Phitsanulok

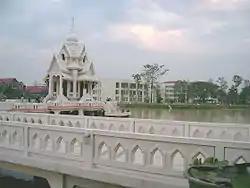
Naresuan University

Phitsanulok is in the north of Thailand. Phitsanulok is about 377 kilometres north of Bangkok by road. Phitsanulok covers some 777 square kilometres and borders Uttaradit and Laos to the north, and Loei and Phetchabun to the northeast. The south is adjacent to Phichit while the west is adjacent to Kamphaeng Phet Province and Sukhothai.